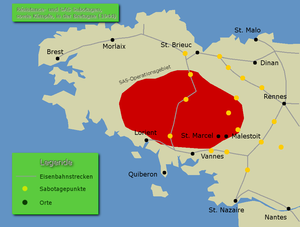
Operation Overlord / Specialoperationer og sabotage / Britiske og franske SAS operationer i Bretagne
Kort over operationer og sabotage fra SAS og modstandsgrupper i Bretagne
Operation Overlord var kodenavnet for de Vestallieredes invasion af Normandiet i 2. verdenskrig. Operationen havde til formål at trænge tyskerne ud af et område i Nordfrankrig, som derefter kunne bruges som basis for befrielsen af Frankrig og det øvrige Nordvesteuropa. Operationen omfattede dels selve landgangen i Normandiet den 6. juni 1944 og de følgende operationer indtil udgangen af august, hvor de allierede arméer havde befriet Paris og de tyske hære havde trukket sig tilbage over Seinen.